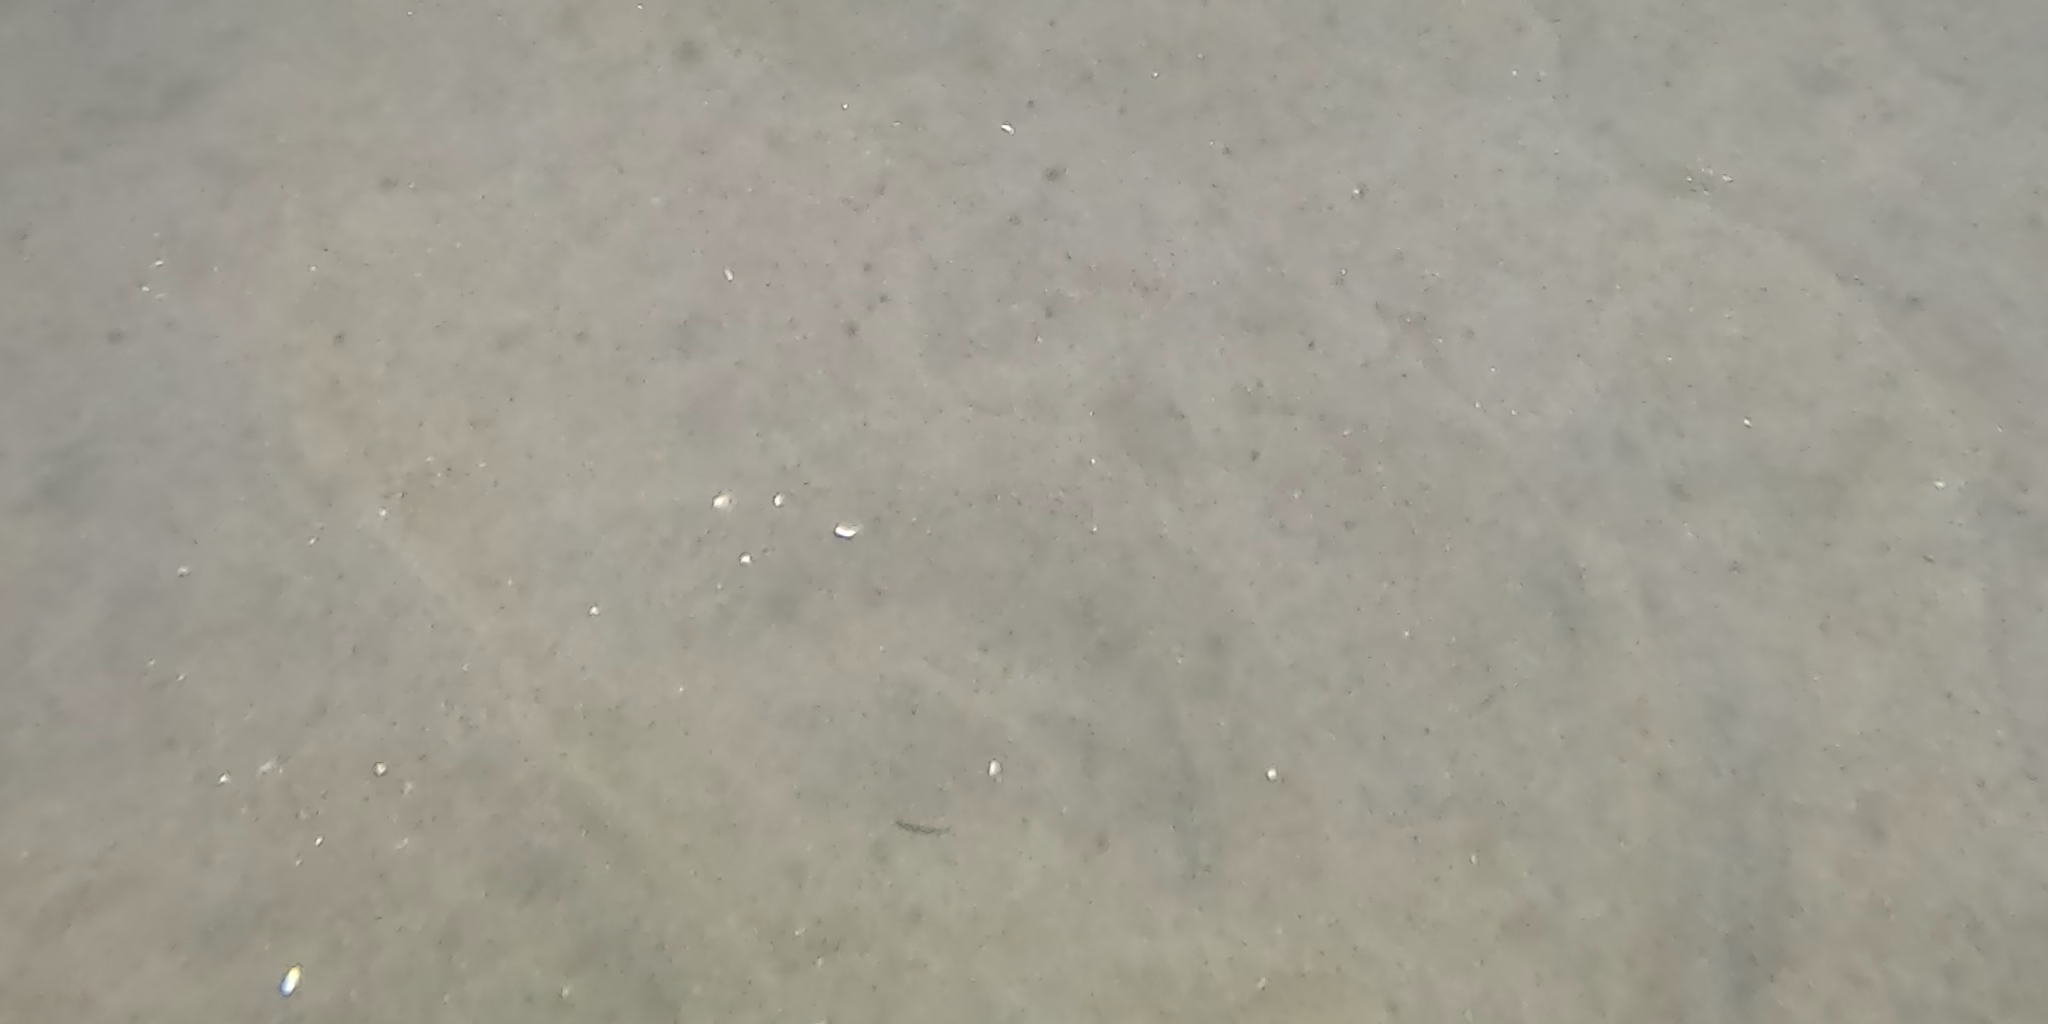
Seabed habitat: sand